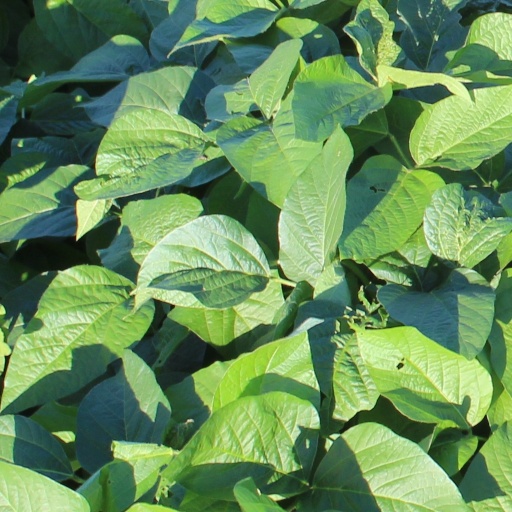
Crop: soybean